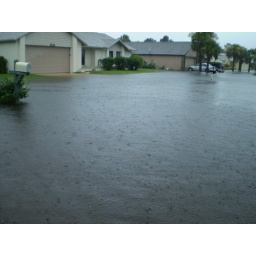
Standing in the street in front of our house looking to the North